Describe the emotion expressed in this image:  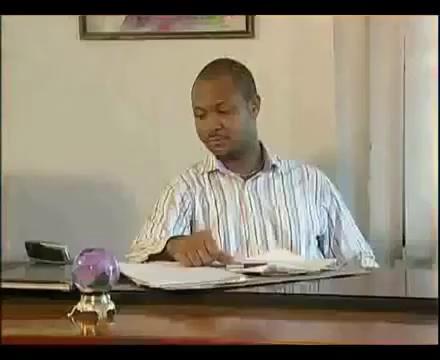
This person displays Suffering, valence and arousal with low intensity.